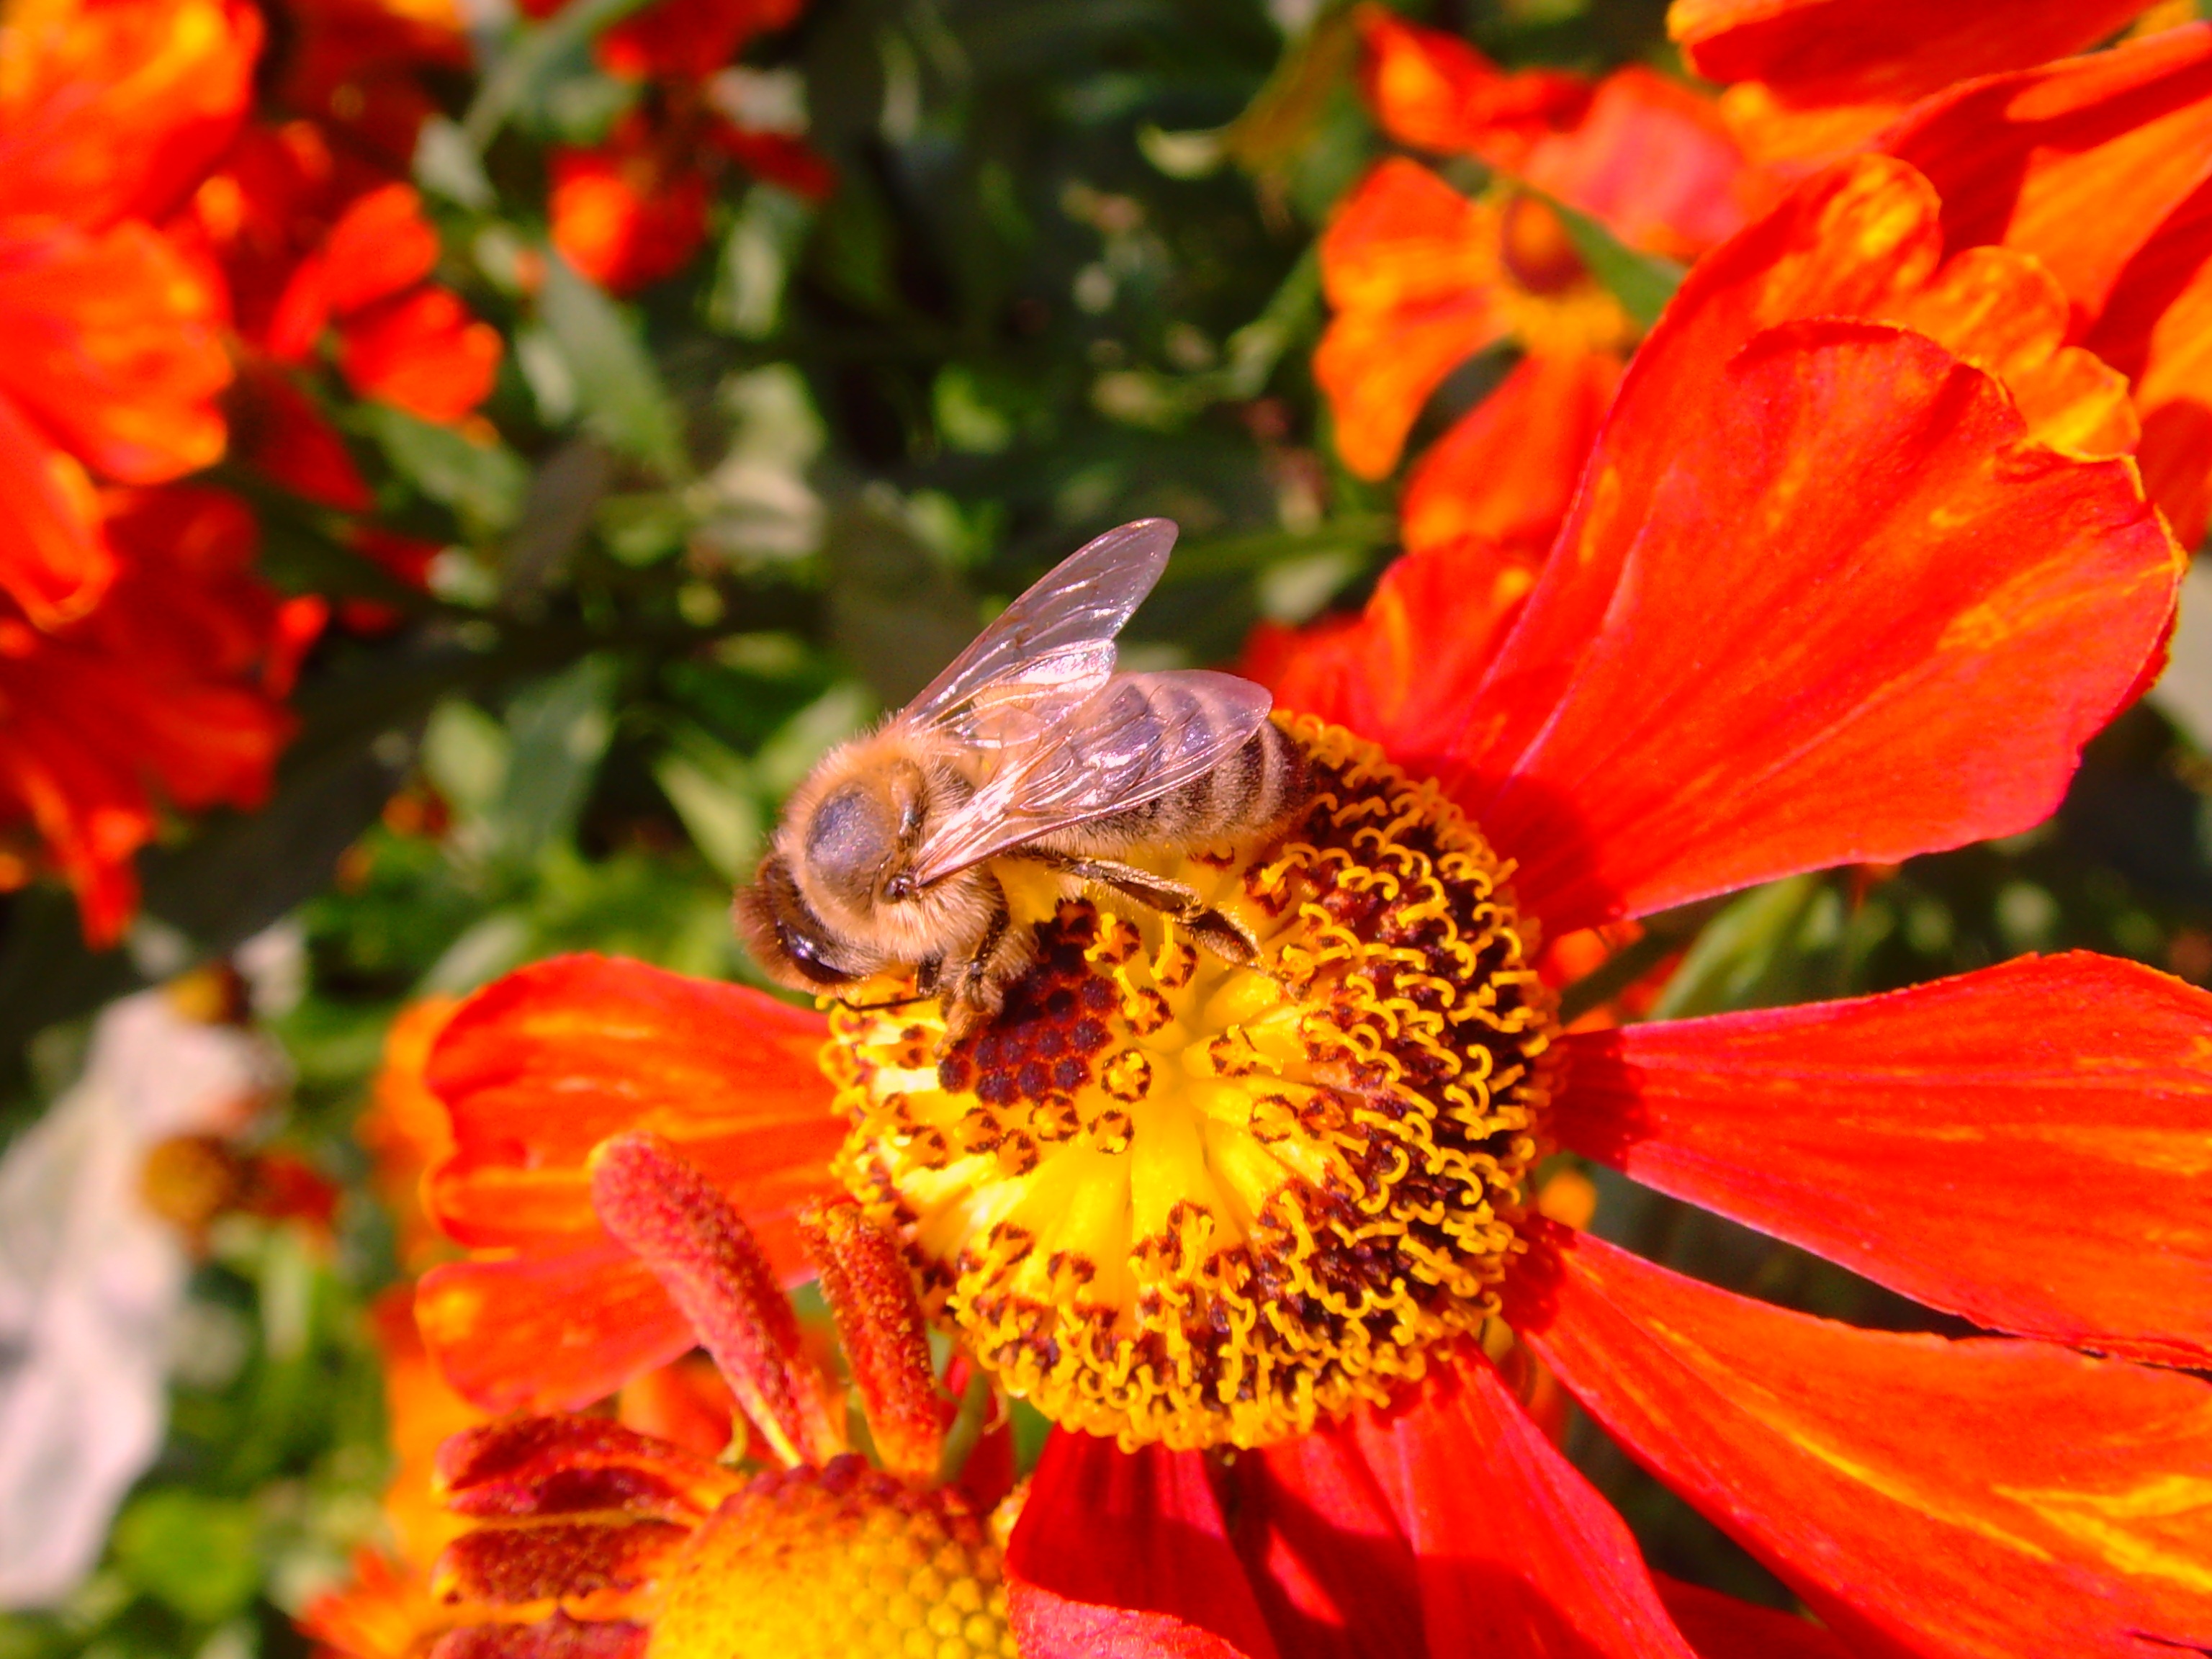
nature, plant, leaf, flower, petal, bloom, orange, pollen, red, insect, macro, autumn, botany, butterfly, yellow, close, flora, fauna, invertebrate, wildflower, flowers, close up, bee, fiesta, nectar, macro photography, garden flowers, flowering plant, honey bee, pollinator, sun brews, helenium, dark splendor, annual plant, land plant, membrane winged insect, moths and butterflies